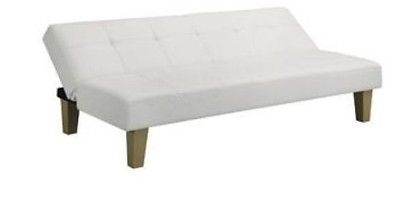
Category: sofa